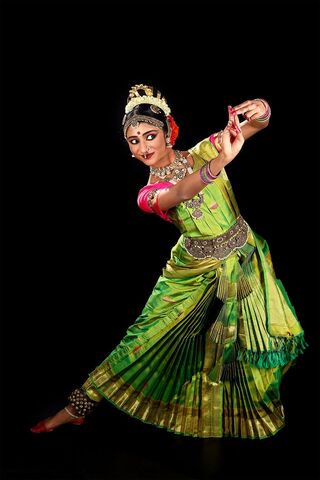
Dance form: kuchipudi